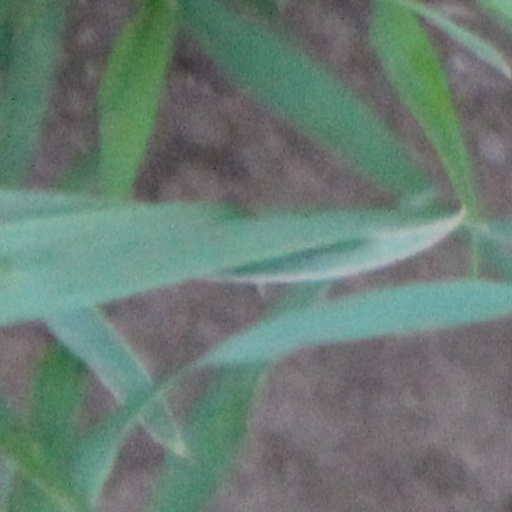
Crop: wheat